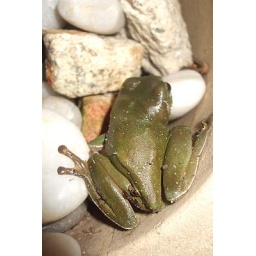
frog and stones in pot